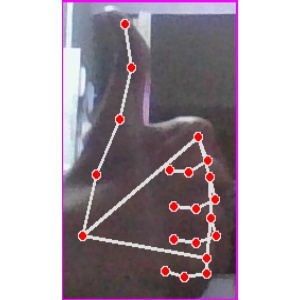
अक्षर: थ